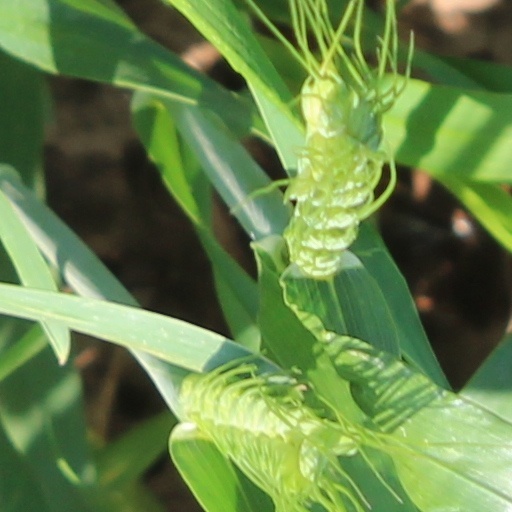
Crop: wheat